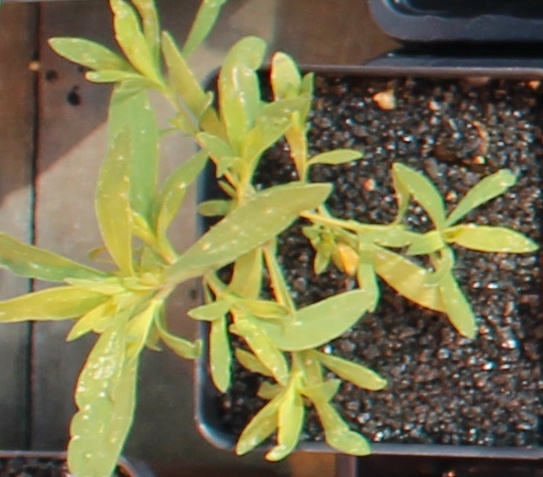
Label: Kochia